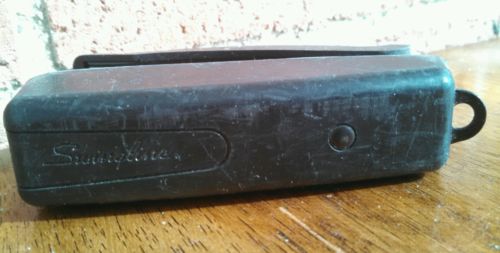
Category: stapler